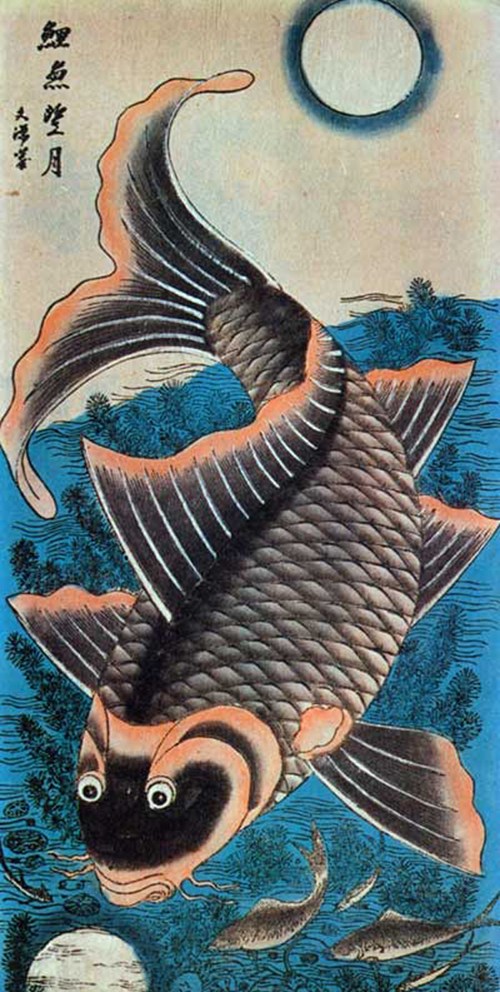
user: text: Mặt trăng trong bức tranh có hình dạng gì?
assistant: text: Tròn

user: text: Ngoài con cá lớn nhất, có bao nhiêu con cá khác xuất hiện trong bức tranh?
assistant: text: Năm

user: text: Con cá lớn trong tranh là loài cá gì, vốn mang ý nghĩa quan trọng trong văn hóa Á Đông?
assistant: text: Cá chép

user: text: Trong văn hóa Nhật Bản, hình ảnh "cá chép trông trăng" (鯉魚望月 - Rigyo Bōgetsu) tượng trưng cho điều gì?
assistant: text: Sự kiên trì, khát vọng vươn tới thành công và giác ngộ

user: text: Mối quan hệ giữa con cá chép lớn ngước nhìn mặt trăng và những con cá nhỏ bơi phía dưới thể hiện ý nghĩa tổng thể nào trong bức tranh này?
assistant: text: Nó tượng trưng cho sự phấn đấu, khát vọng vươn lên đạt đến một lý tưởng cao cả (mặt trăng), trong khi những con cá nhỏ hơn đại diện cho những mục tiêu hoặc vị trí thấp hơn, nhấn mạnh hành trình nỗ lực và sự khác biệt về tầm nhìn.